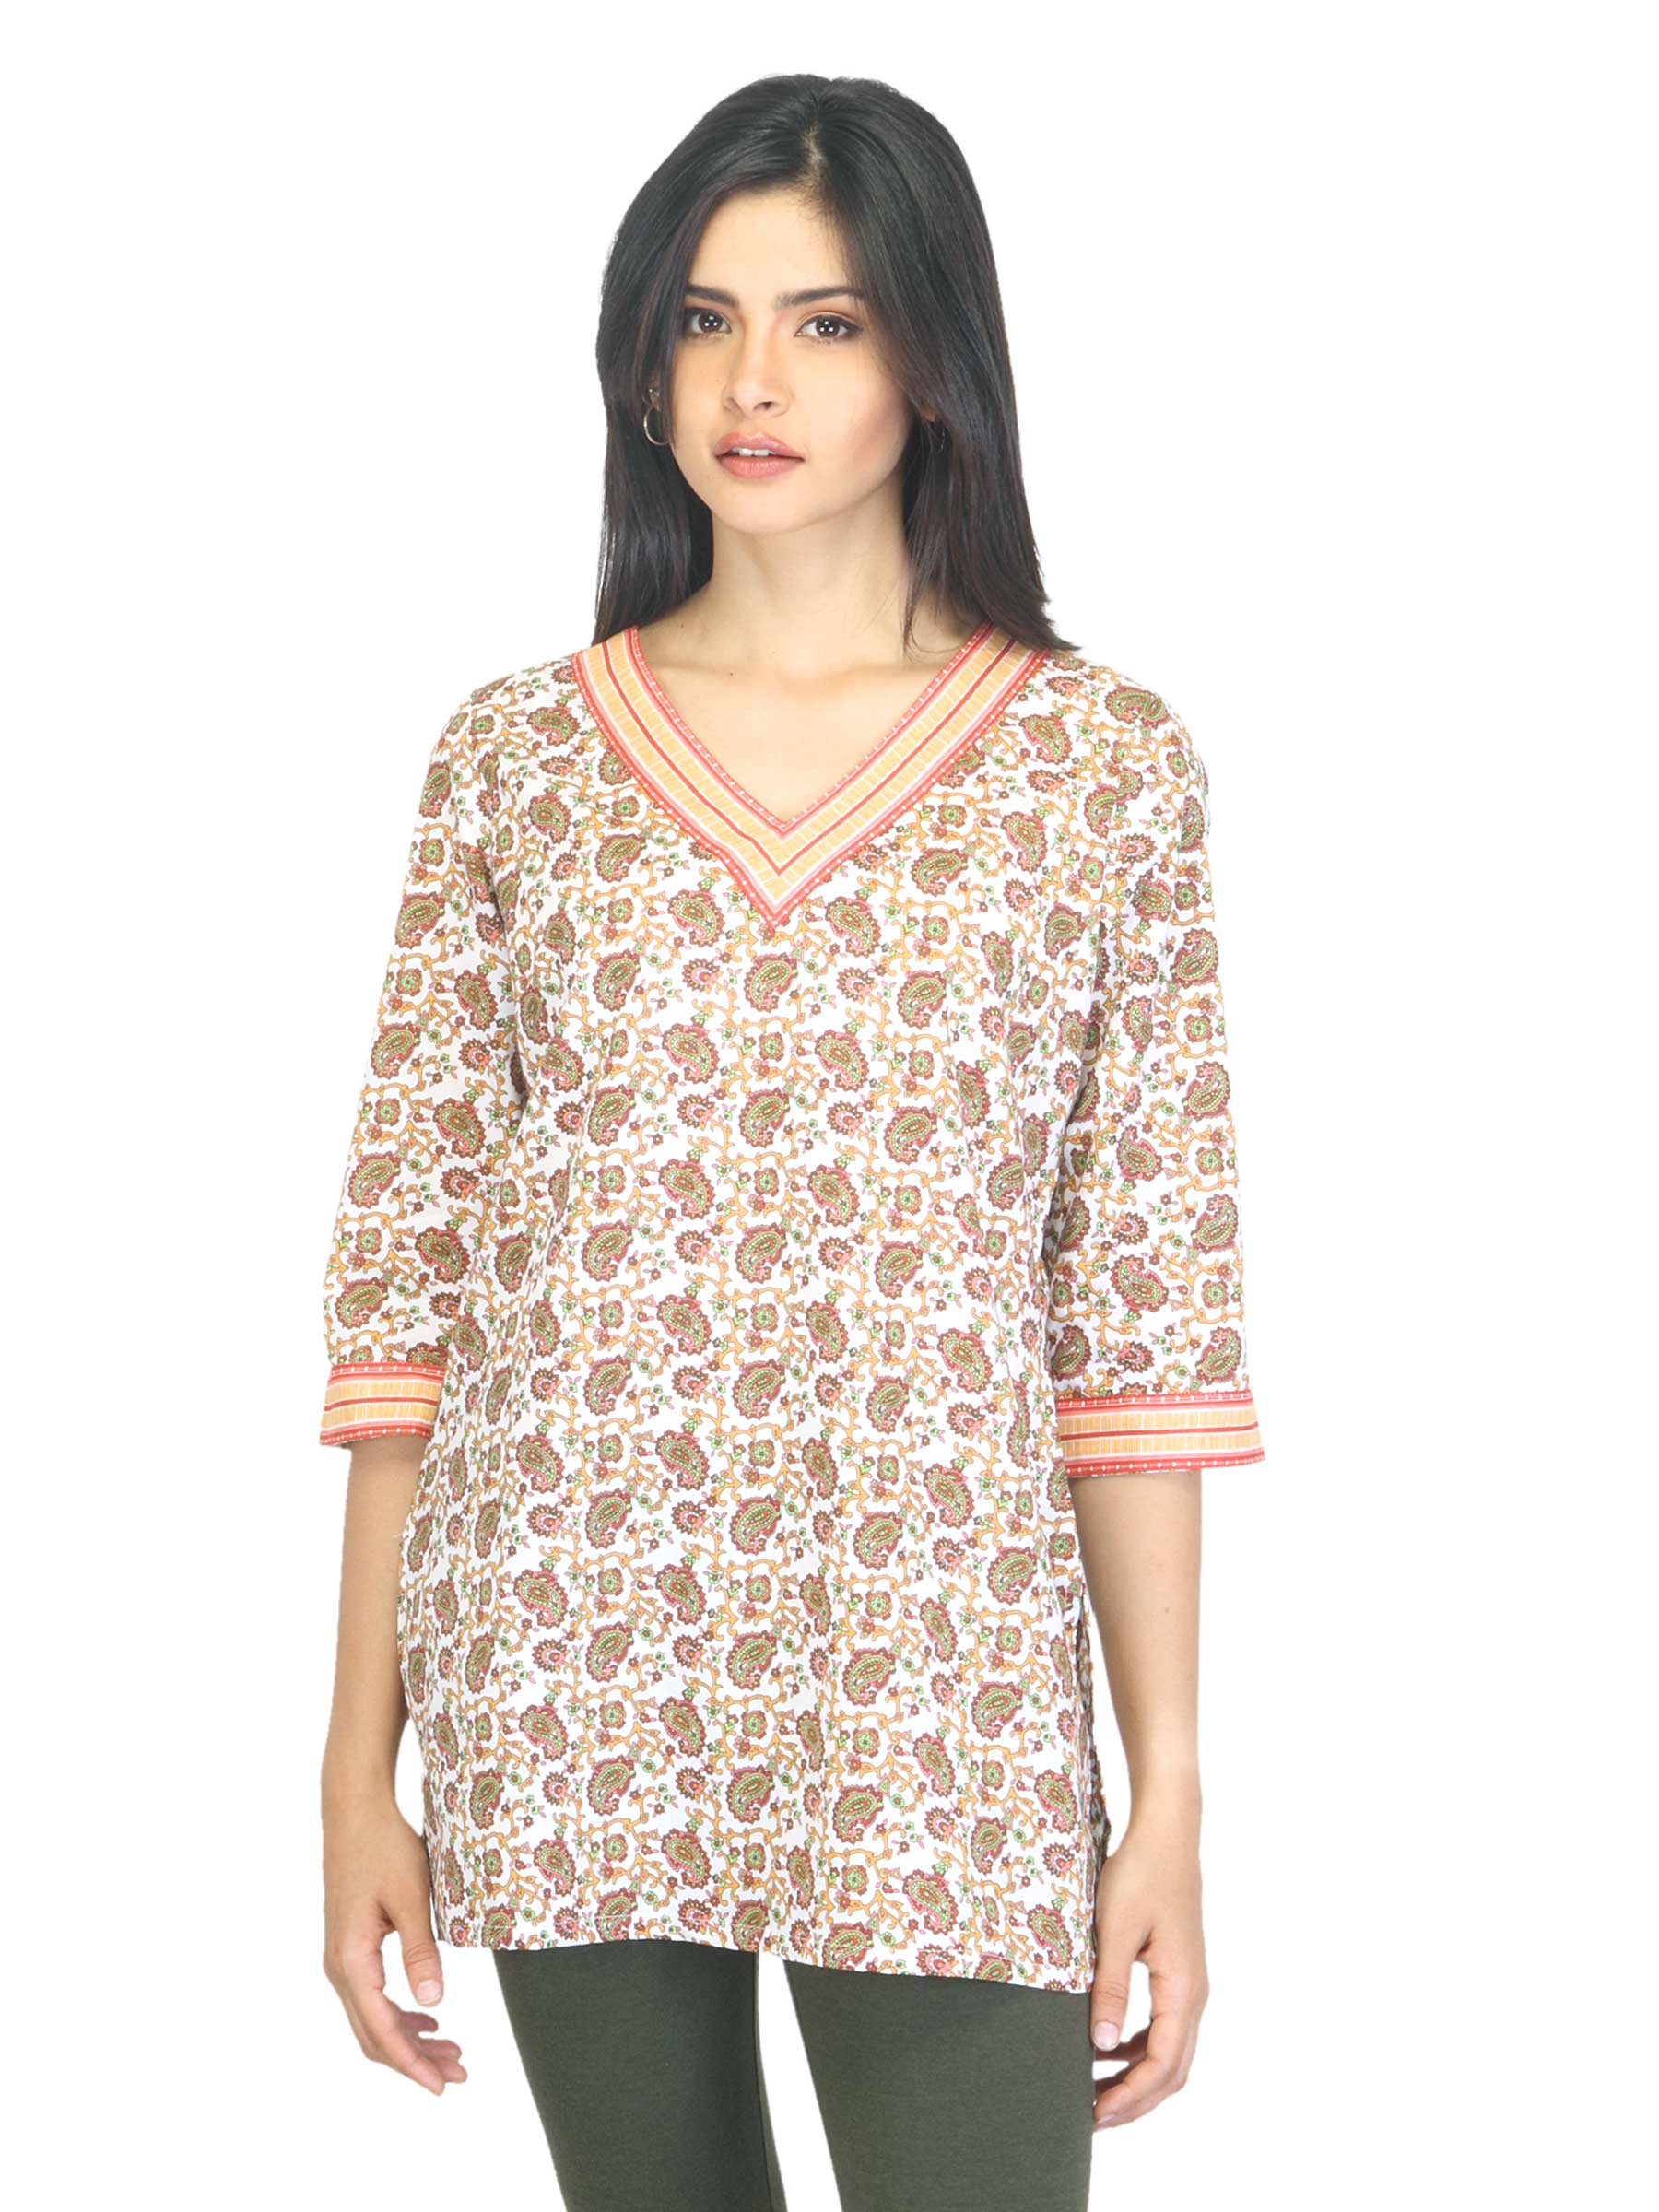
Aurelia Women Printed White & Red Kurti
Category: Apparel / Topwear / Kurtis
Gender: Women
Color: White
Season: Summer 2012
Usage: Ethnic